Track geometry

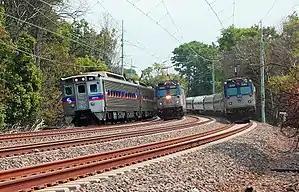
Curve with superelevation of tracks on the Keystone Corridor near Rosemont, Pennsylvania

"Curvature" refers to the amount by which a curve deviates from being a straight line. In the context of railway tracks, it is the measure of how much the track deviates from a straight path. It is essential in designing safe and efficient rail systems. In railways, curvature impacts the speed and safety of trains, as sharper curves require slower speeds to avoid derailment. The formula for curvature in a curve is typically defined as the inverse of the radius of the curve.